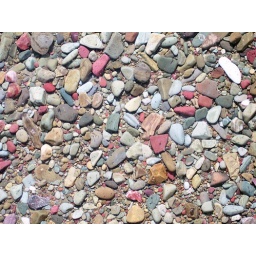
Those rocks are under crystal clear glacial water